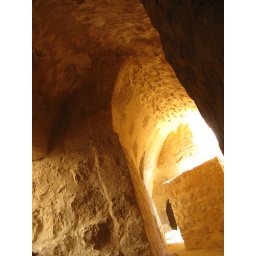
yellow rock in castle